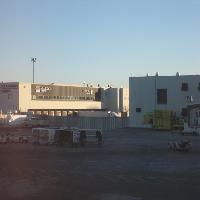
Weather: sun or clear